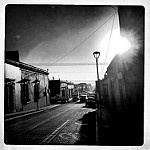
Label: street